Maria Anna Victoria of Bavaria

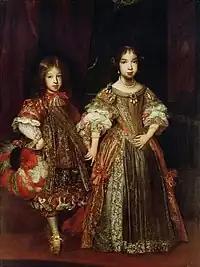
Maria Anna Victoria with her brother Max Emanuel II, c. 1668

Born in Munich, capital of the Electorate of Bavaria, Maria Anna was betrothed to the dauphin of France in 1668, at the age of eight, and was carefully educated to fulfill that role. Besides her native language of German, she was taught to speak French, Italian and Latin. She was said to have looked forward to the fate of becoming dauphine of France. Maria Anna was very close to her mother, who died in 1676. Her siblings included Violante of Bavaria, future wife of Ferdinando de' Medici as well as the future Elector of Bavaria, Maximilian II Emanuel.